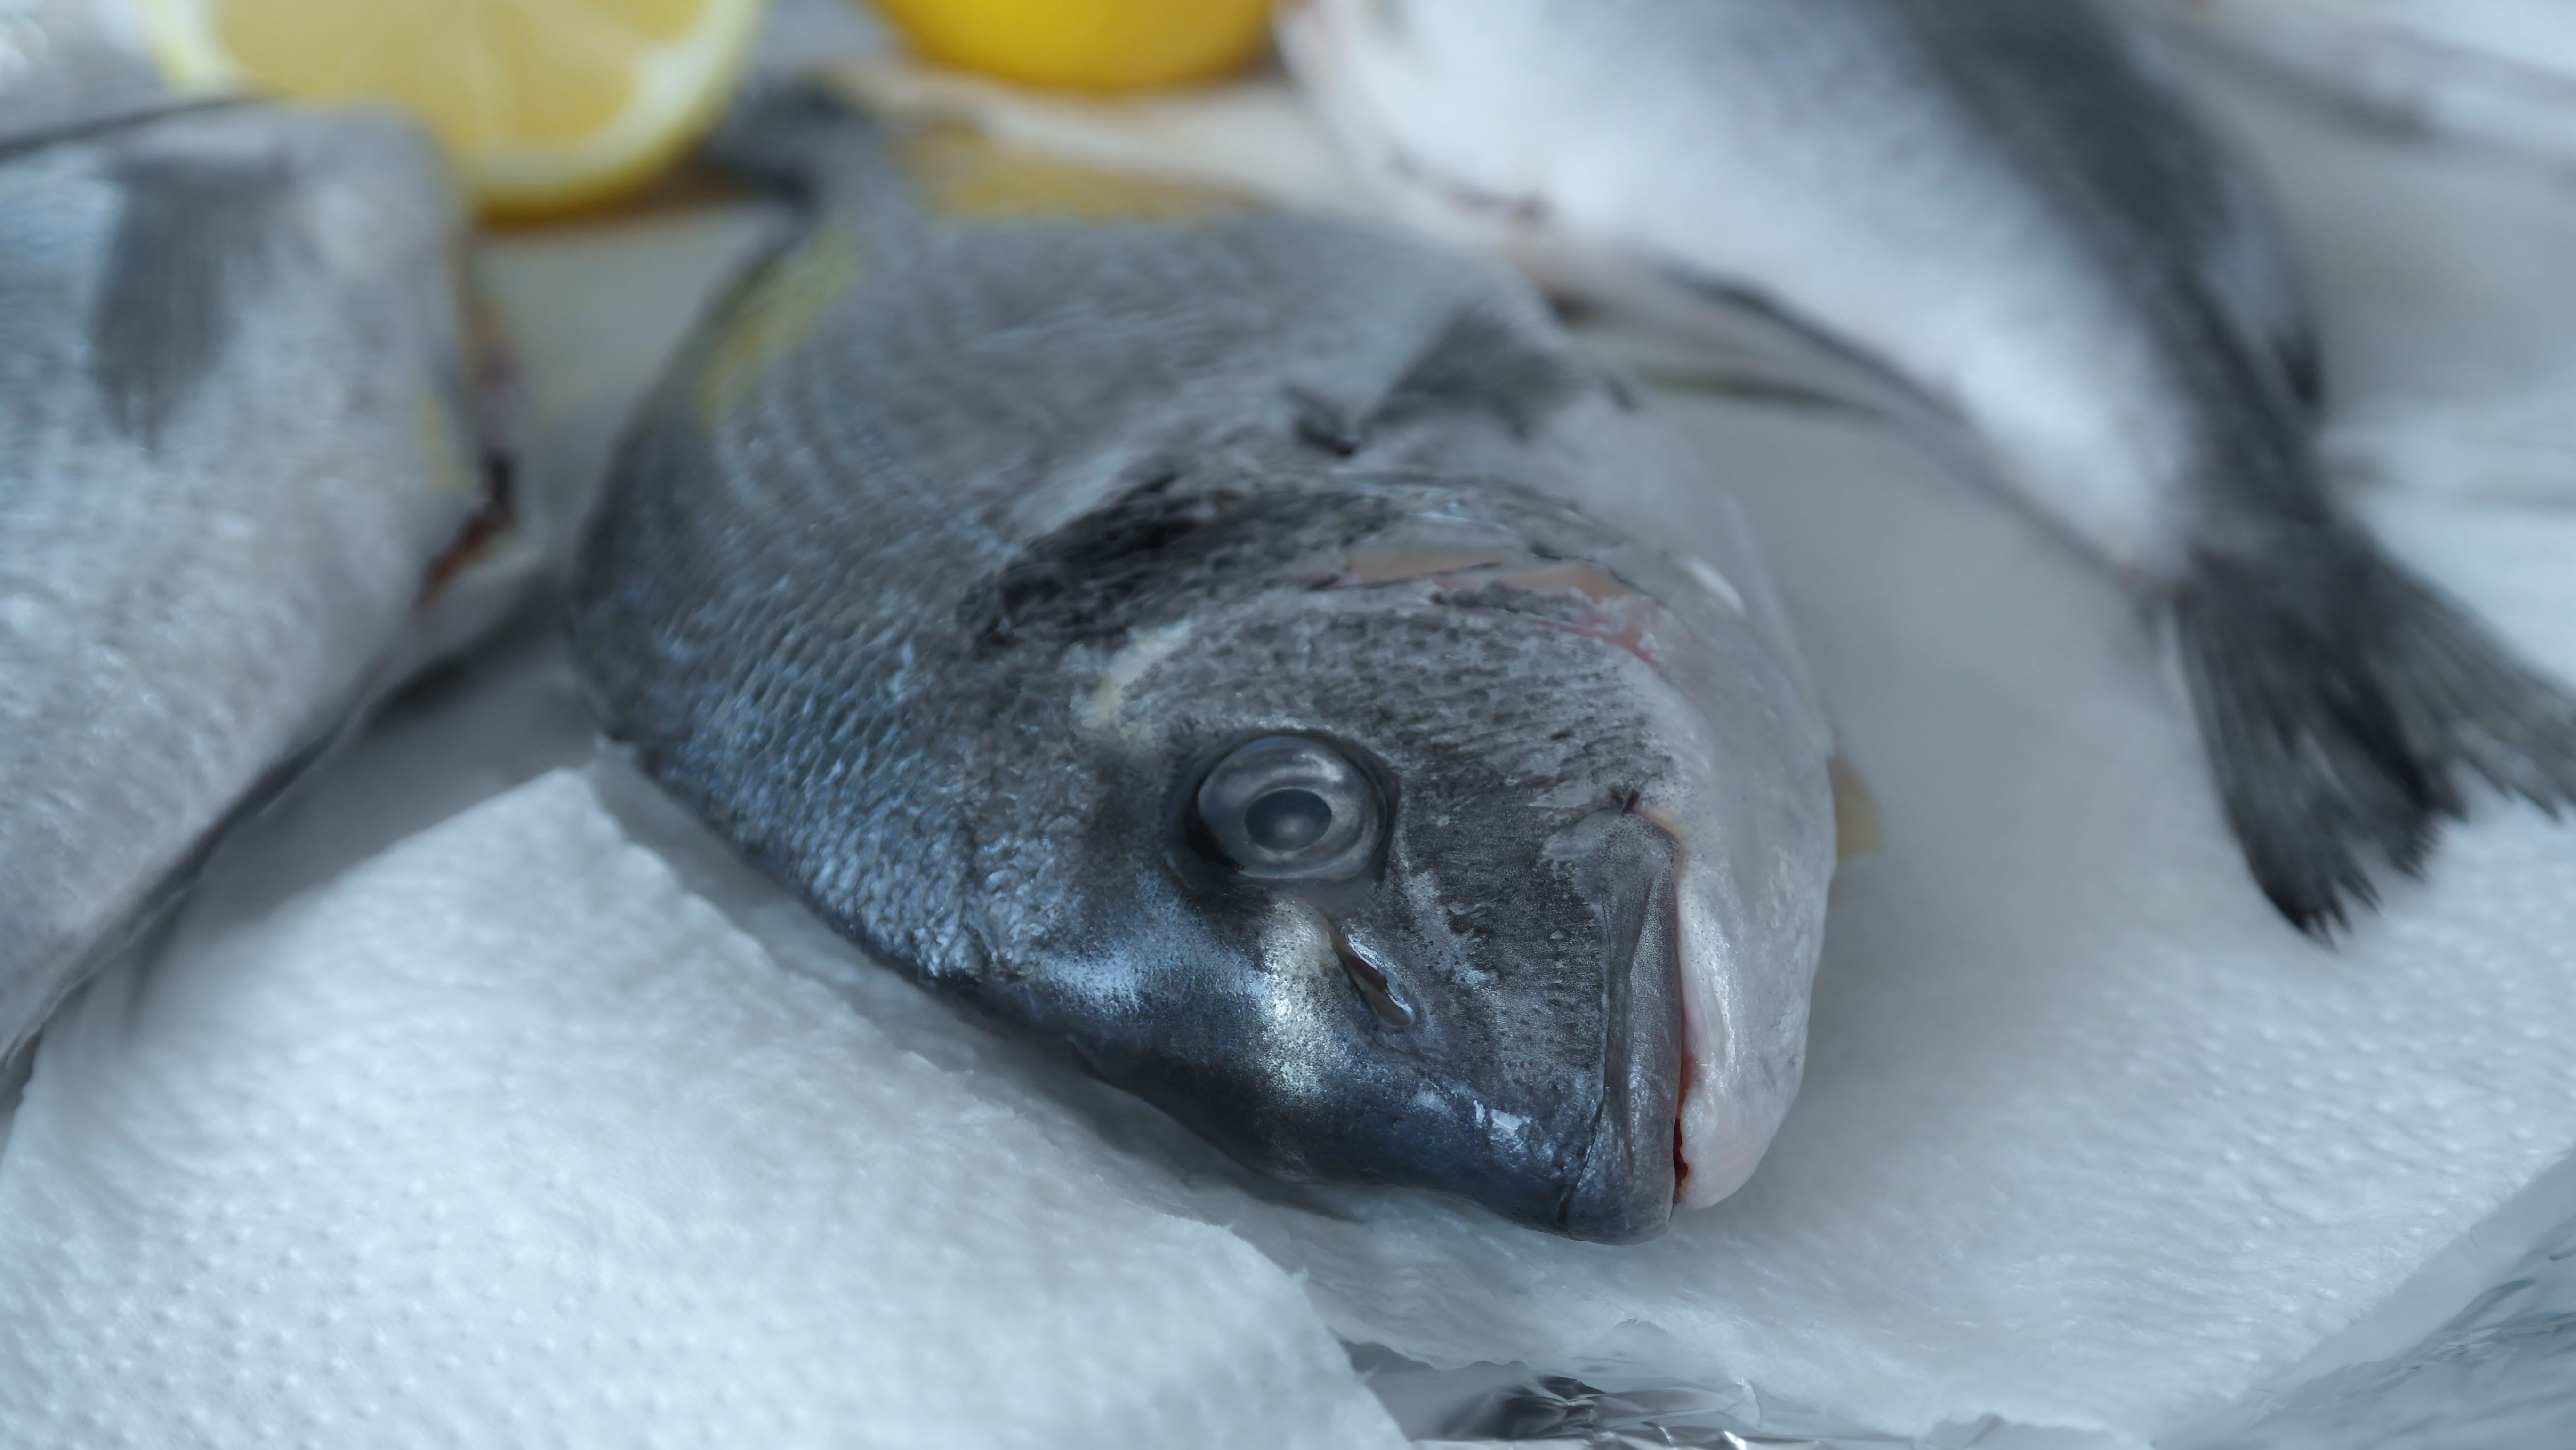
food, fish, healthy, eat, delicious, lemon, bass, tasty, vertebrate, raw, frisch, dine, cod, sea bream